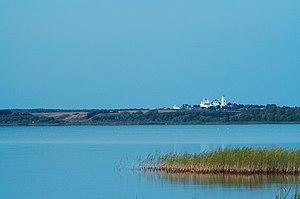
Le Parc national du Lac Plechtcheïevo est un parc national russe créé en 1988. Il couvre le lac Plechtcheïevo et ses environs, et couvre 239 km². Le lac est très populaire pour les loisirs, et également une zone écologique. C'était une ancienne station de loisirs des tsars. Le lac est situé sur la partie centrale de la Plaine d'Europe orientale, à environ 130 km au nord-est de Moscou, dans le bassin de la haute Volga. Sur la rive sud-est se trouve la ville de Pereslavl-Zalesski, dans l'Oblast de Iaroslavl.